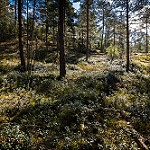
Scene: Outdoor